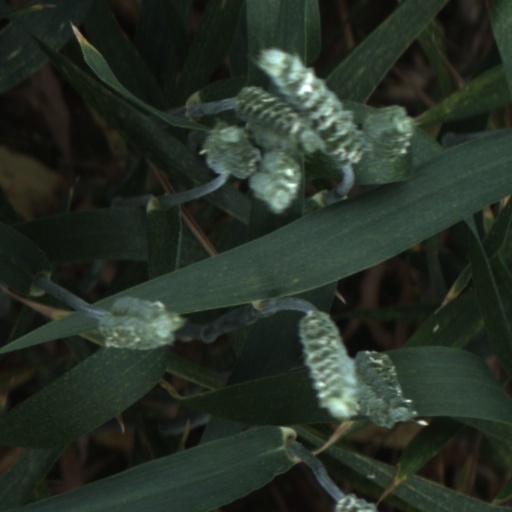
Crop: wheat